Schicksalslied

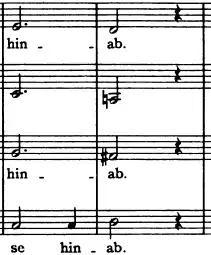
Choral cadence, measure 172

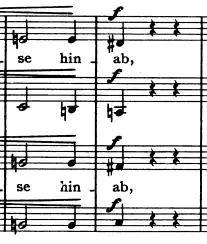
Choral cadence, measure 322

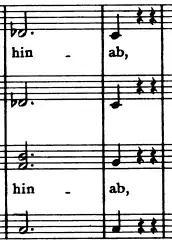
Choral C minor cadence

The second movement closes by way of a 54-measure orchestral section with a C pedal tone and the chorus intermittently repeating the last line of Hölderlin's poem. The addition of Es starting in measure 364 predicts the coming modulation to C major for the final movement.